British airborne operations in North Africa

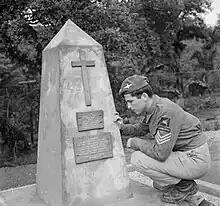
Soldier of the 2nd Parachute Battalion examines a memorial to the 1st Parachute Brigade in the Tamara Valley, 14 October 1943.

On the morning of 29 November, the 530 strong battalion boarded 44 transport aircraft and took off, bound for Oudna. Because there had been insufficient time to conduct an aerial reconnaissance of the airfield, Lieutenant Colonel Frost was forced to choose a landing zone for the battalion from his position in the lead aircraft, fortunately locating a clear, open space near the airfield. The airfield had been abandoned by the Germans, and the landing for the battalion was scattered but unopposed, although it incurred seven casualties during the drop, one of which was fatal. The airfield was secured after the battalion had rallied; a platoon from 'C' Company remained at the airfield to guard the wounded and the discarded parachutes, and at midnight the rest of the battalion moved out towards Oudna. As the battalion advanced the only transport available to it were a few hand drawn mule carts, which made the unit look, in the words of one paratrooper, "like a fucking travelling circus rather than a parachute battalion." By 11:00 on 30 November the battalion had reached a position that allowed it to overlook the Oudna airfield, and at 14:30 it began to advance and reached the airfield, only to find that it, too, had been abandoned. The battalion was then counter attacked by a number of German tanks supported by fighters and Stuka divebombers. The Germans were repelled, but at dusk Frost pulled the battalion back westwards to a more defensible position, hoping to await the arrival of advance units from British First Army. These, however, were not to arrive; in a wireless message received at dawn on 1 December, Frost was informed that the Allied drive towards Tunis had been postponed.